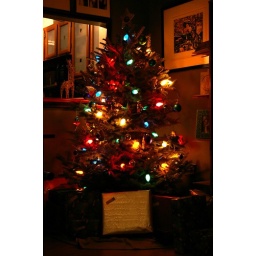
our christmas tree at home. it's sad when all the presents are opened and it's all bare beneath the tree.